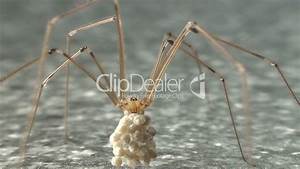
Label: spider